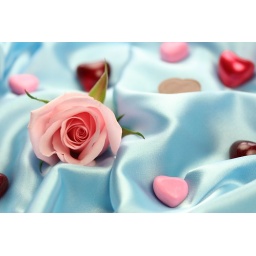
A pink rose surrounded by little hearts of chocolate, jelly and other materials lying on blue satin fabric.